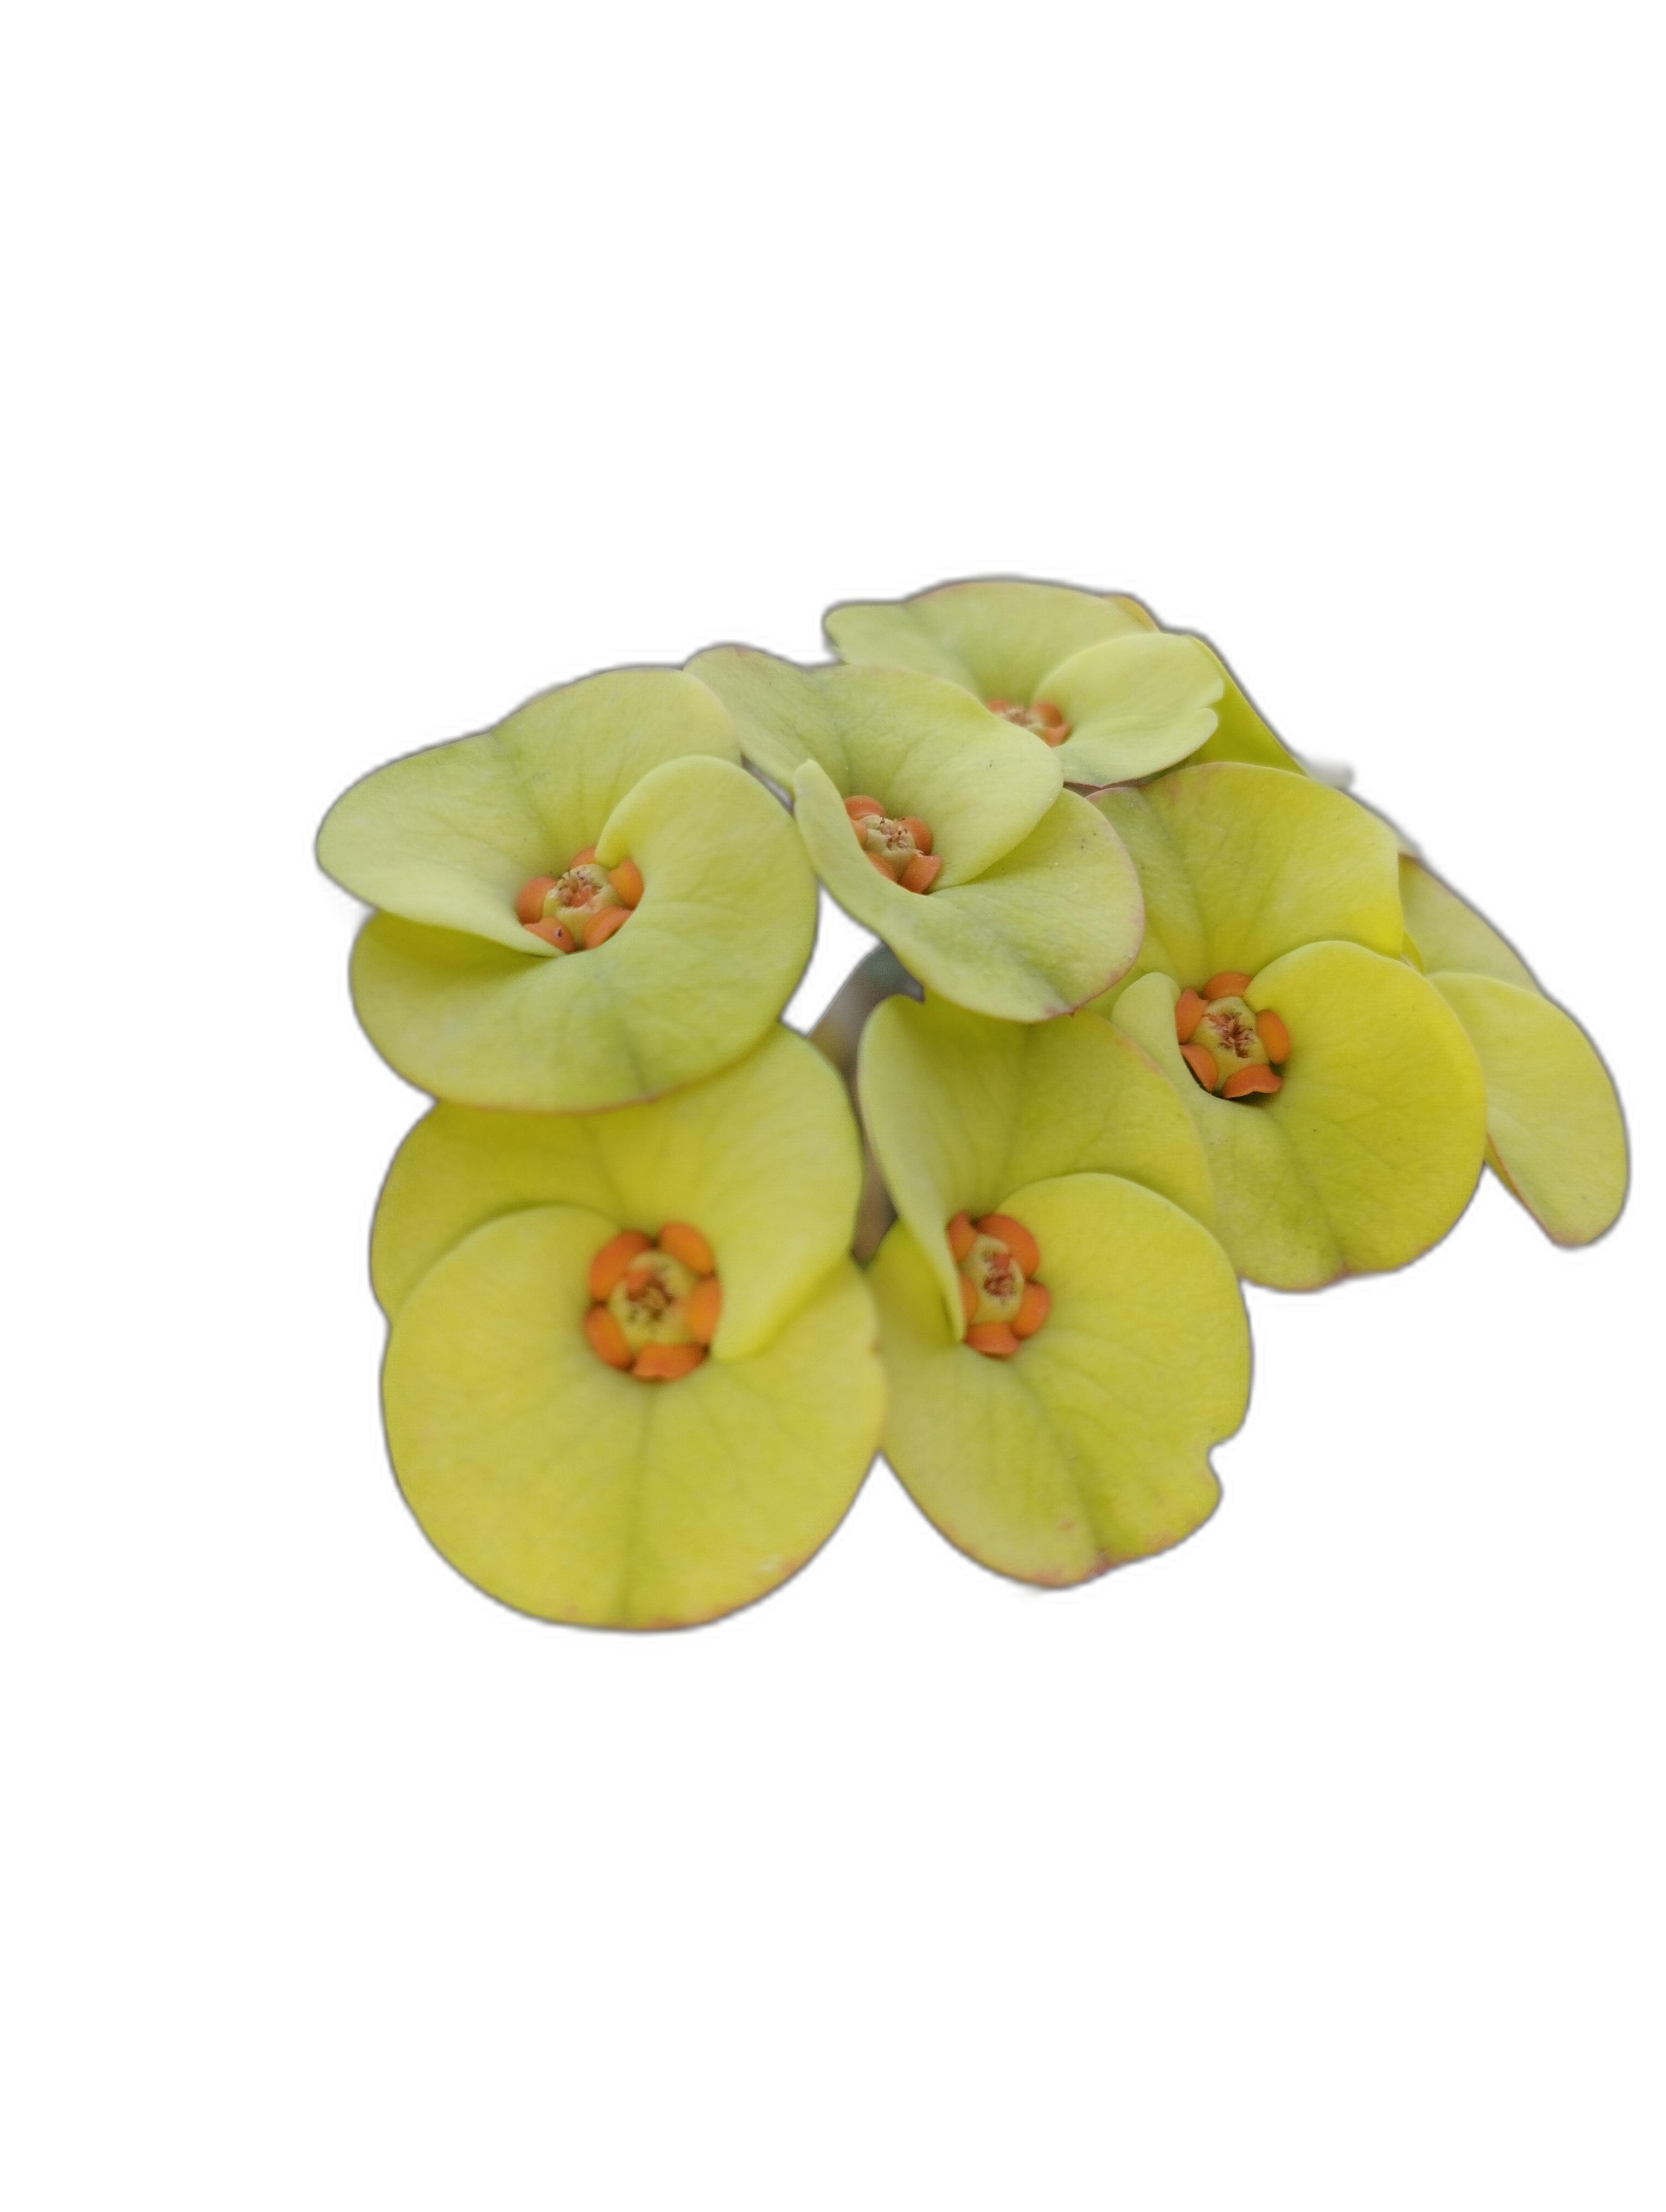
Label: Crown of thorns